Portrait of Vincent van Gogh (1887)

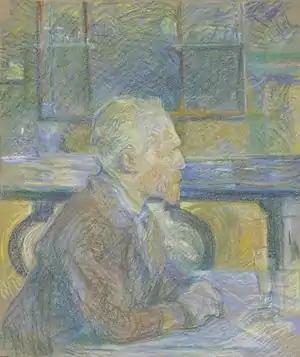
Henri de Toulouse-Lautrec, "Portrait of Vincent van Gogh", 1887, pastel on cardboard, Van Gogh Museum

Portrait of Vincent van Gogh is an 1887 chalk pastel on cardboard by Henri de Toulouse-Lautrec. Toulouse-Lautrec had encountered Vincent van Gogh, eleven years his senior, when they were both taking lessons at the open studio ("atelier libre") of Fernand Cormon in Paris from 1886 to 1887. The painting is held by the Van Gogh Museum in Amsterdam, catalogued "d693V/1962".